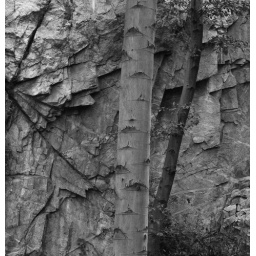
A composition of a trunk of the white alder (Anus rhombifolia) against the granite walls of Santa Anita canyon